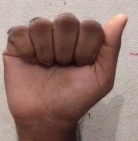
ASL sign: A